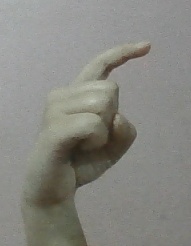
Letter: ra